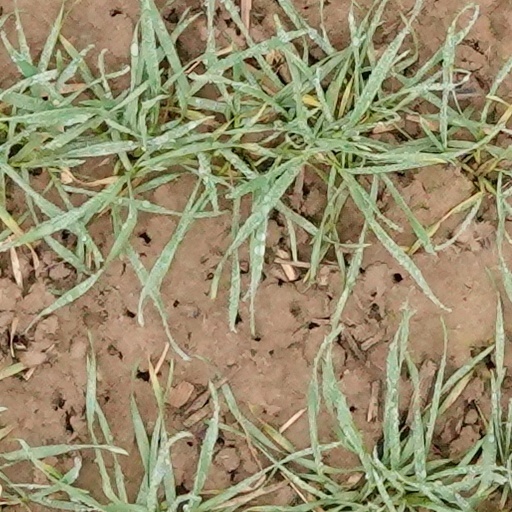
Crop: wheat